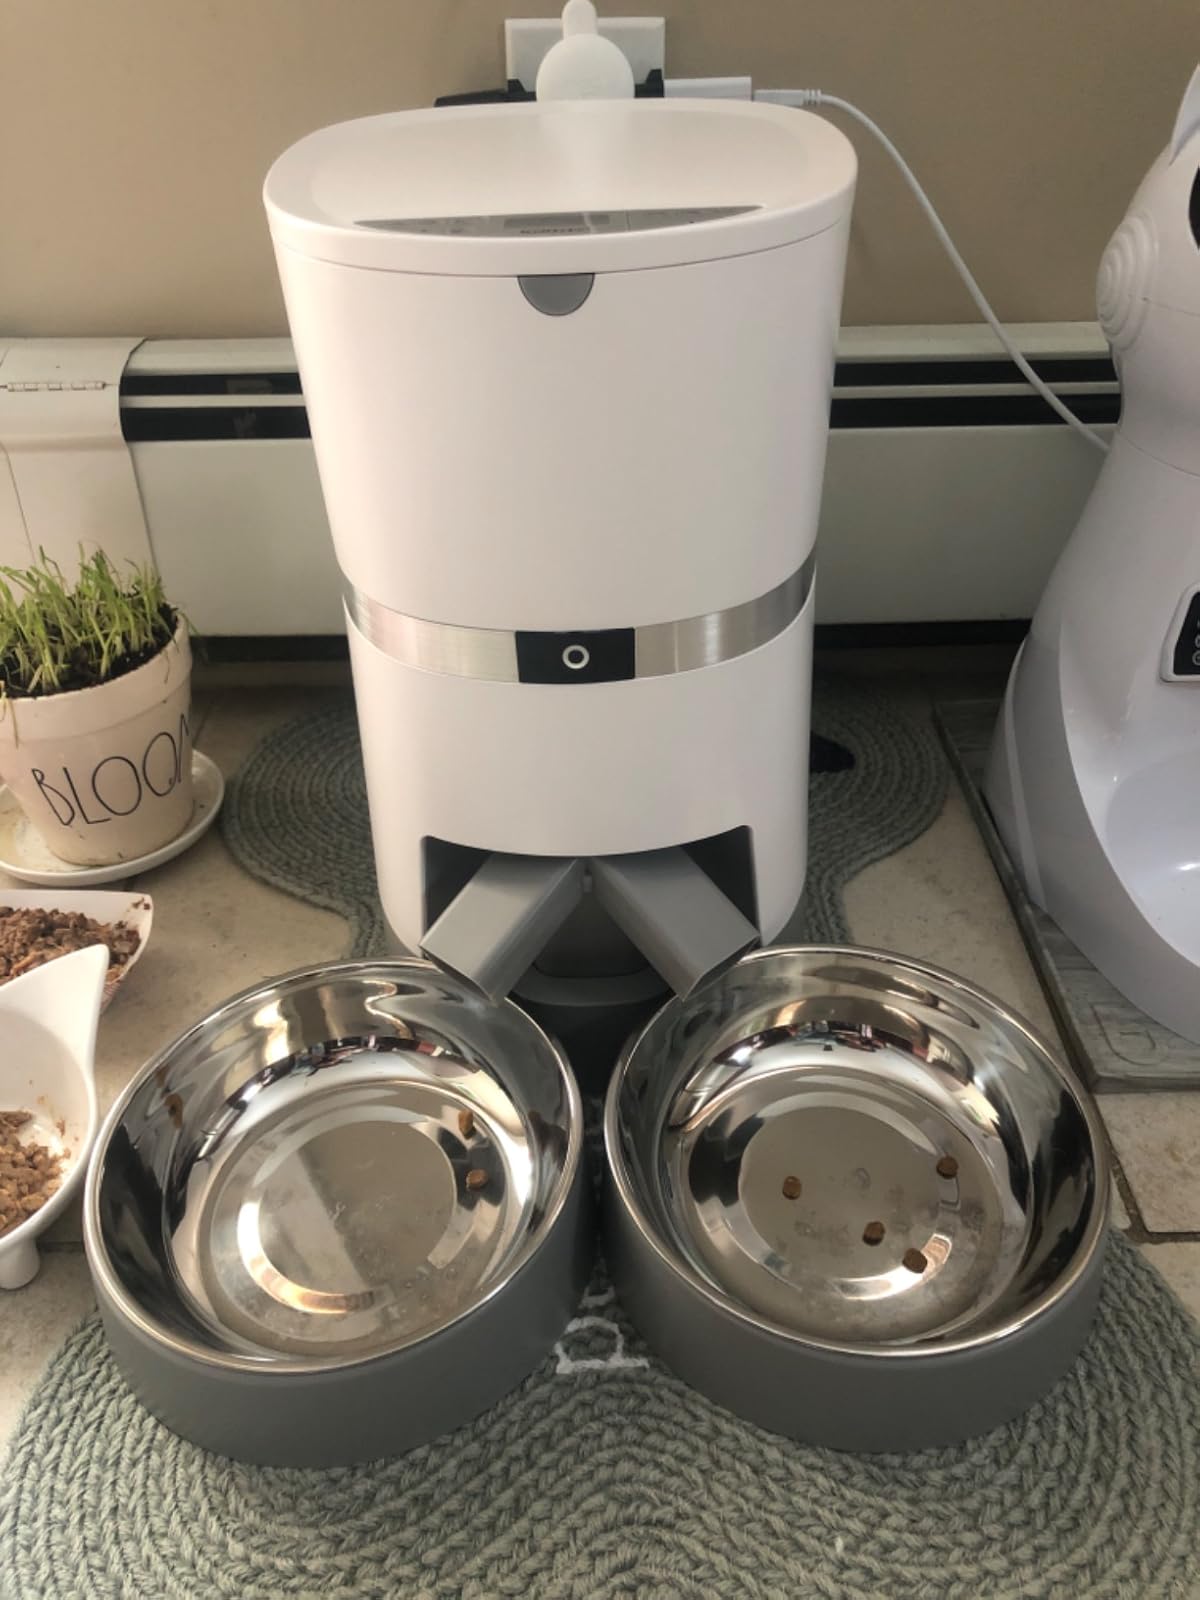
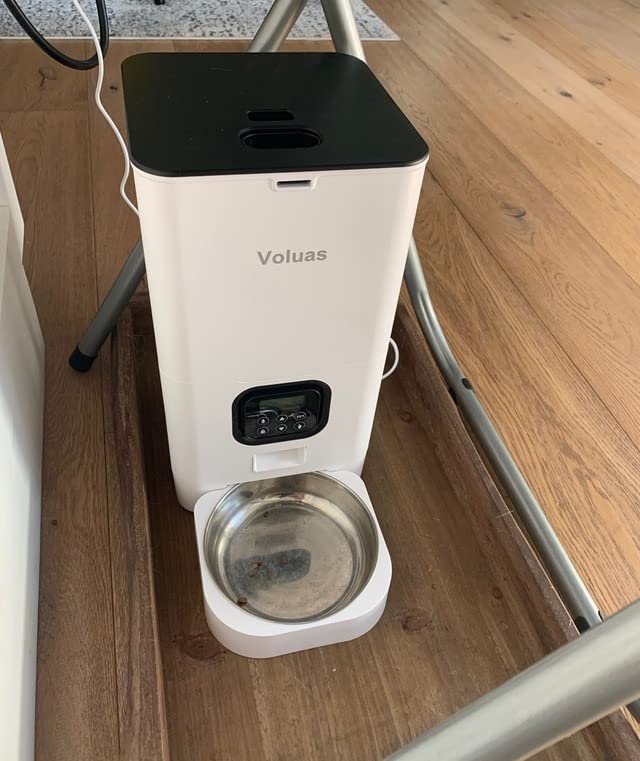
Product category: items_feeder
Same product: no